The Unpardonable Sin

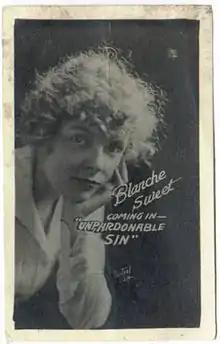
Blanche Sweet coming attraction shot

The Unpardonable Sin is a 1919 American silent drama/propaganda film set during World War I. The film was produced by Harry Garson, directed by Marshall Neilan, written by Kathryn Stuart, and stars Neilan's wife, Blanche Sweet, who portrays dual roles in the film. "The Unpardonable Sin" is based on the novel of the same name by Rupert Hughes. The Silent Era site reports that it is not known whether the film currently survives, suggesting that it is a lost film. However, prints and/or fragments did turn up in the Dawson Film Find in 1978, so some of it at least survives.